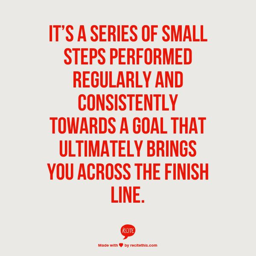
it 's a series of small steps performed regularly and consistently towards a goal that ultimately brings you across the finish line .